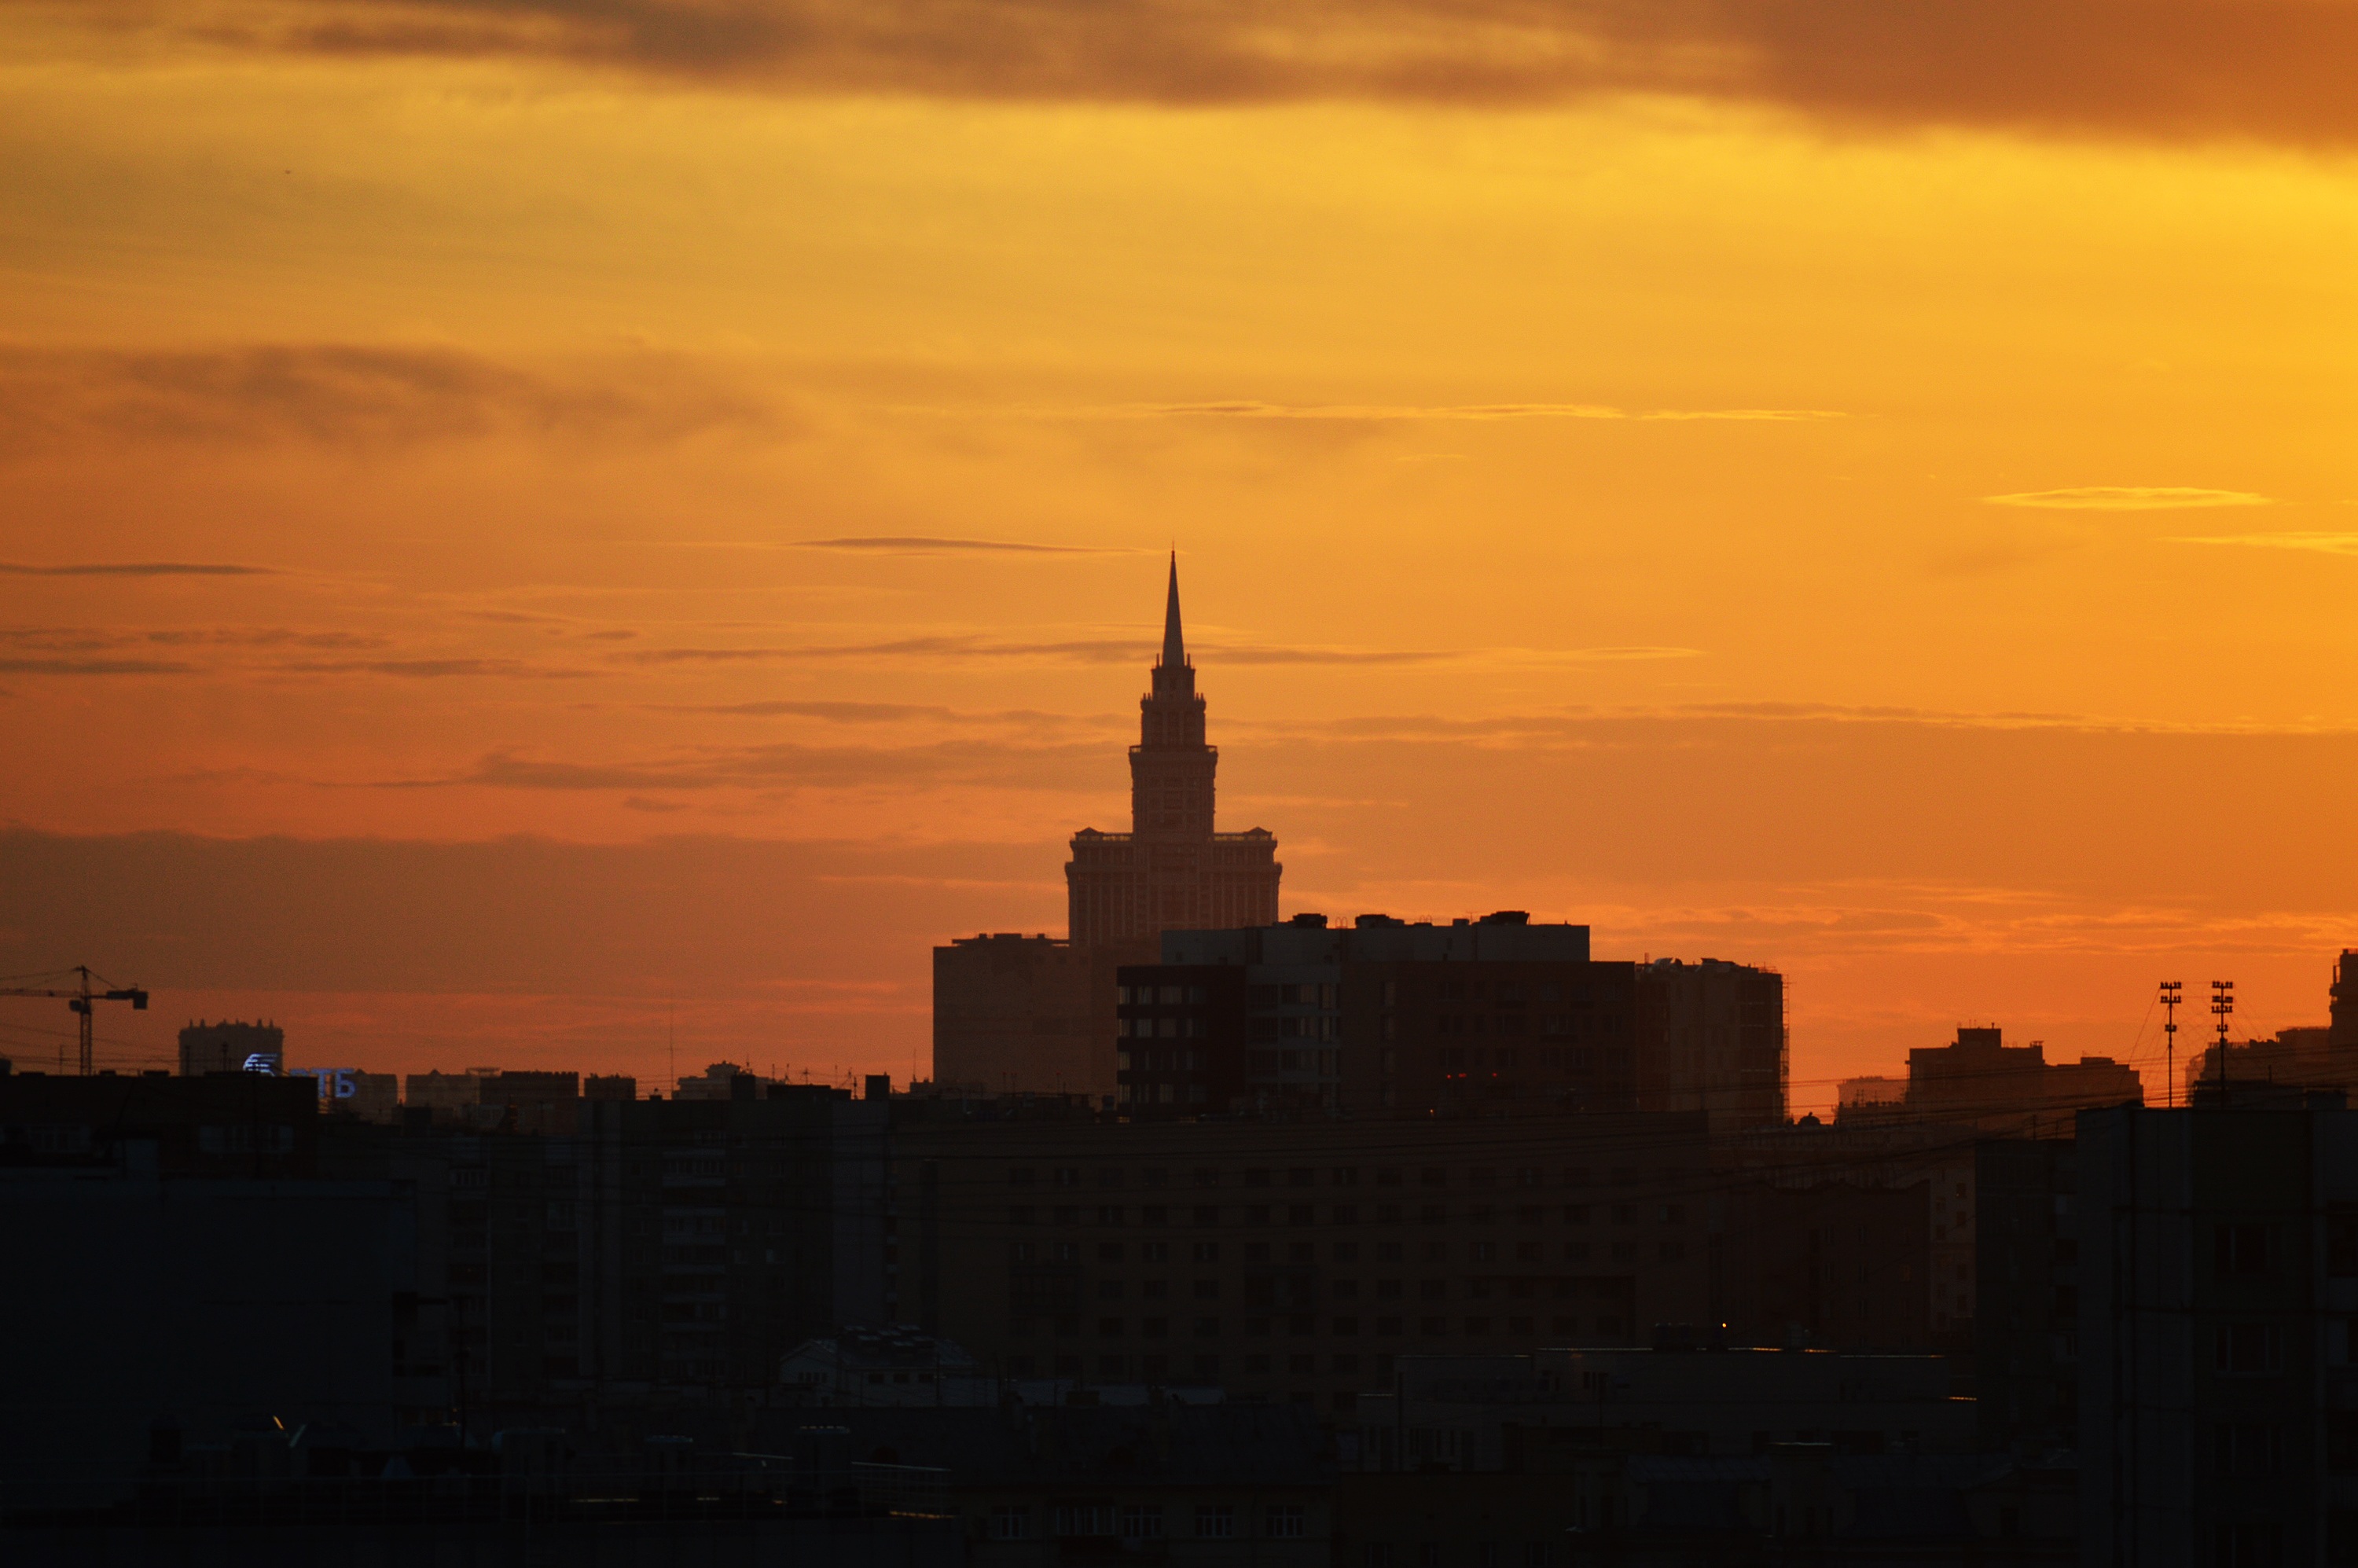
horizon, silhouette, cloud, architecture, sky, sun, sunrise, sunset, skyline, morning, building, dawn, city, atmosphere, skyscraper, urban, cityscape, downtown, dusk, daytime, evening, orange, tower, yellow, moscow, russia, metropolis, afterglow, meteorological phenomenon, metropolitan area, red sky at morning, triumph palace